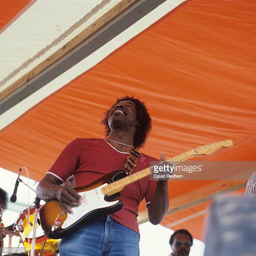
blues artist performs on stage